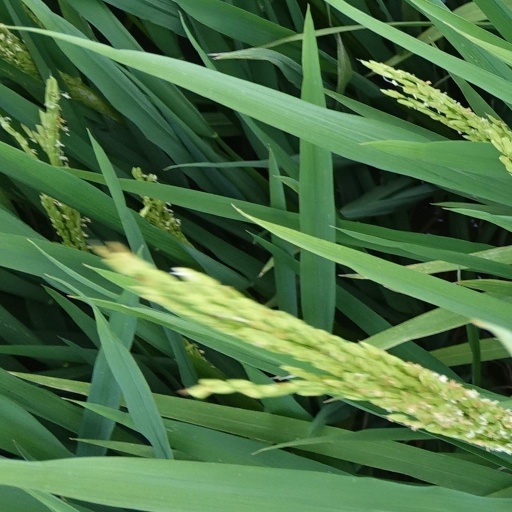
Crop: rice